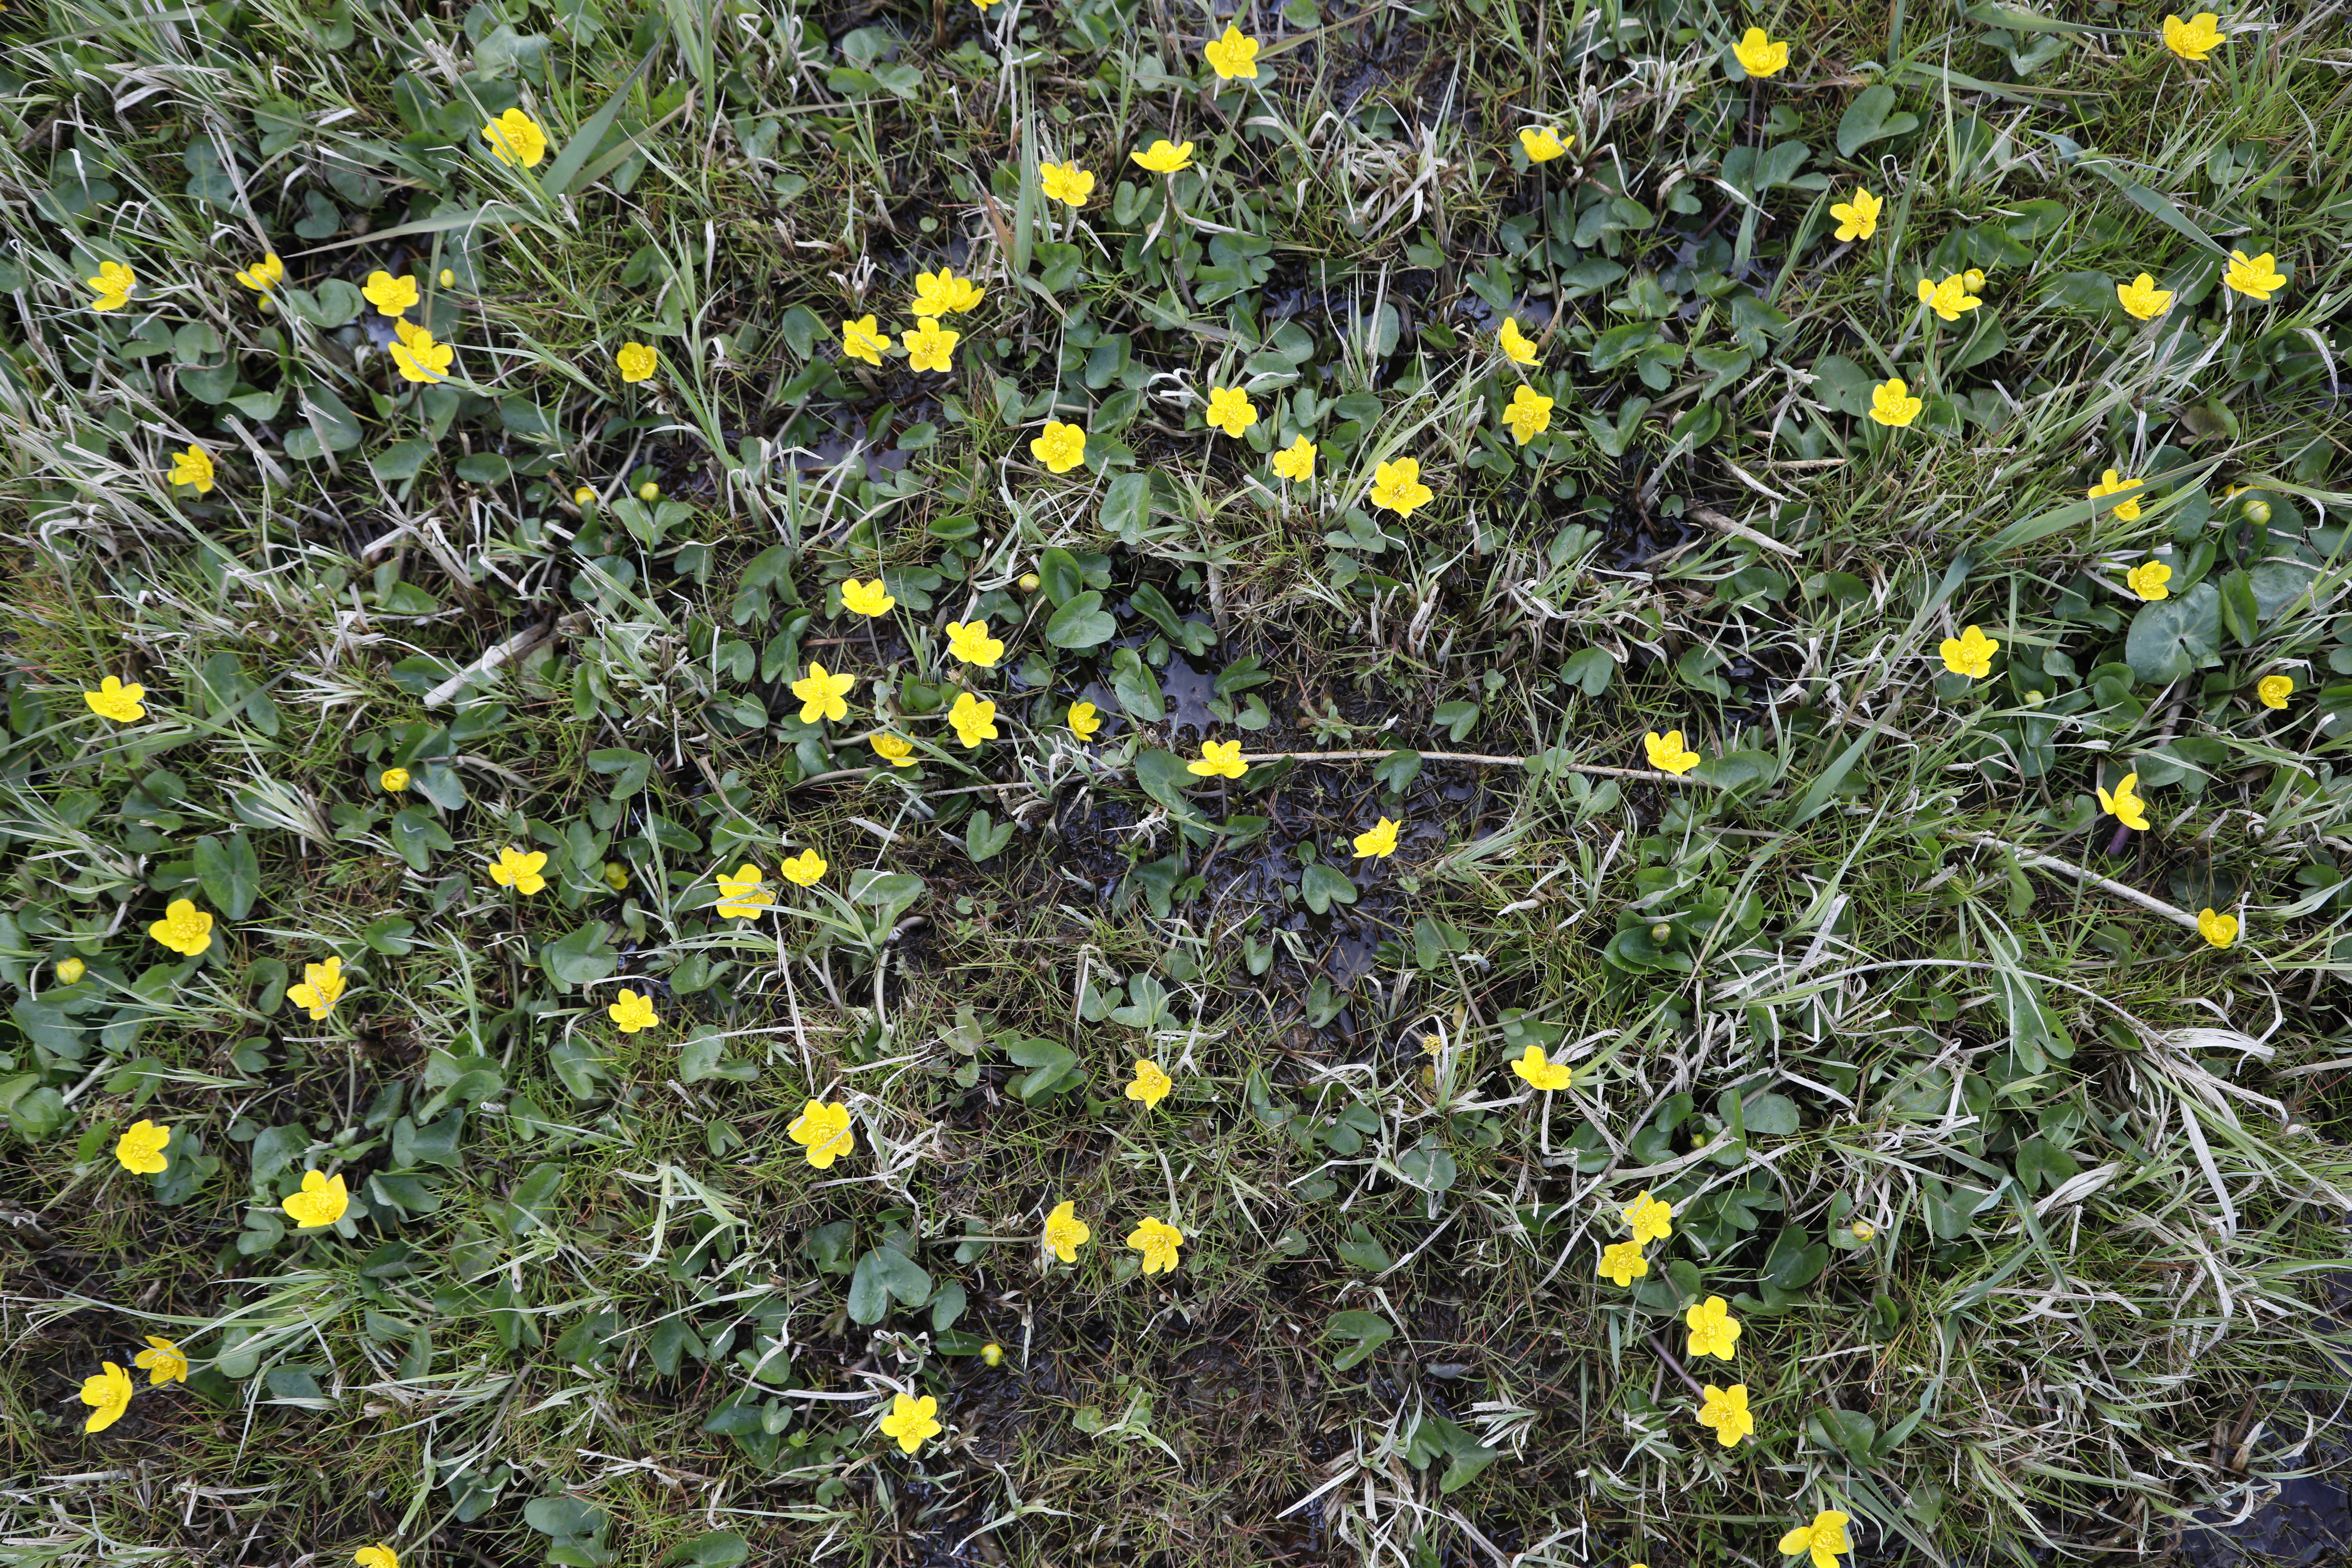
Plant species: Caltha palustris